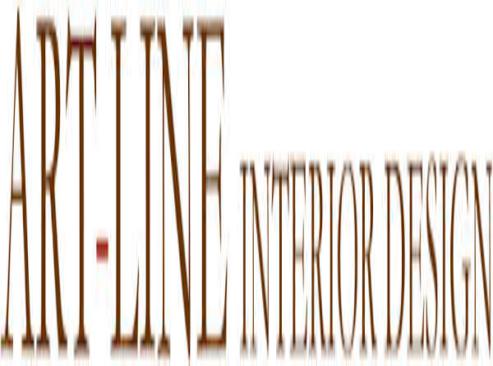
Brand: artline
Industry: Necessities